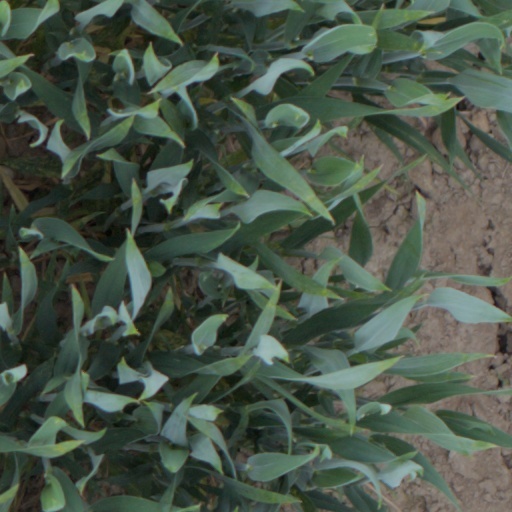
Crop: wheat